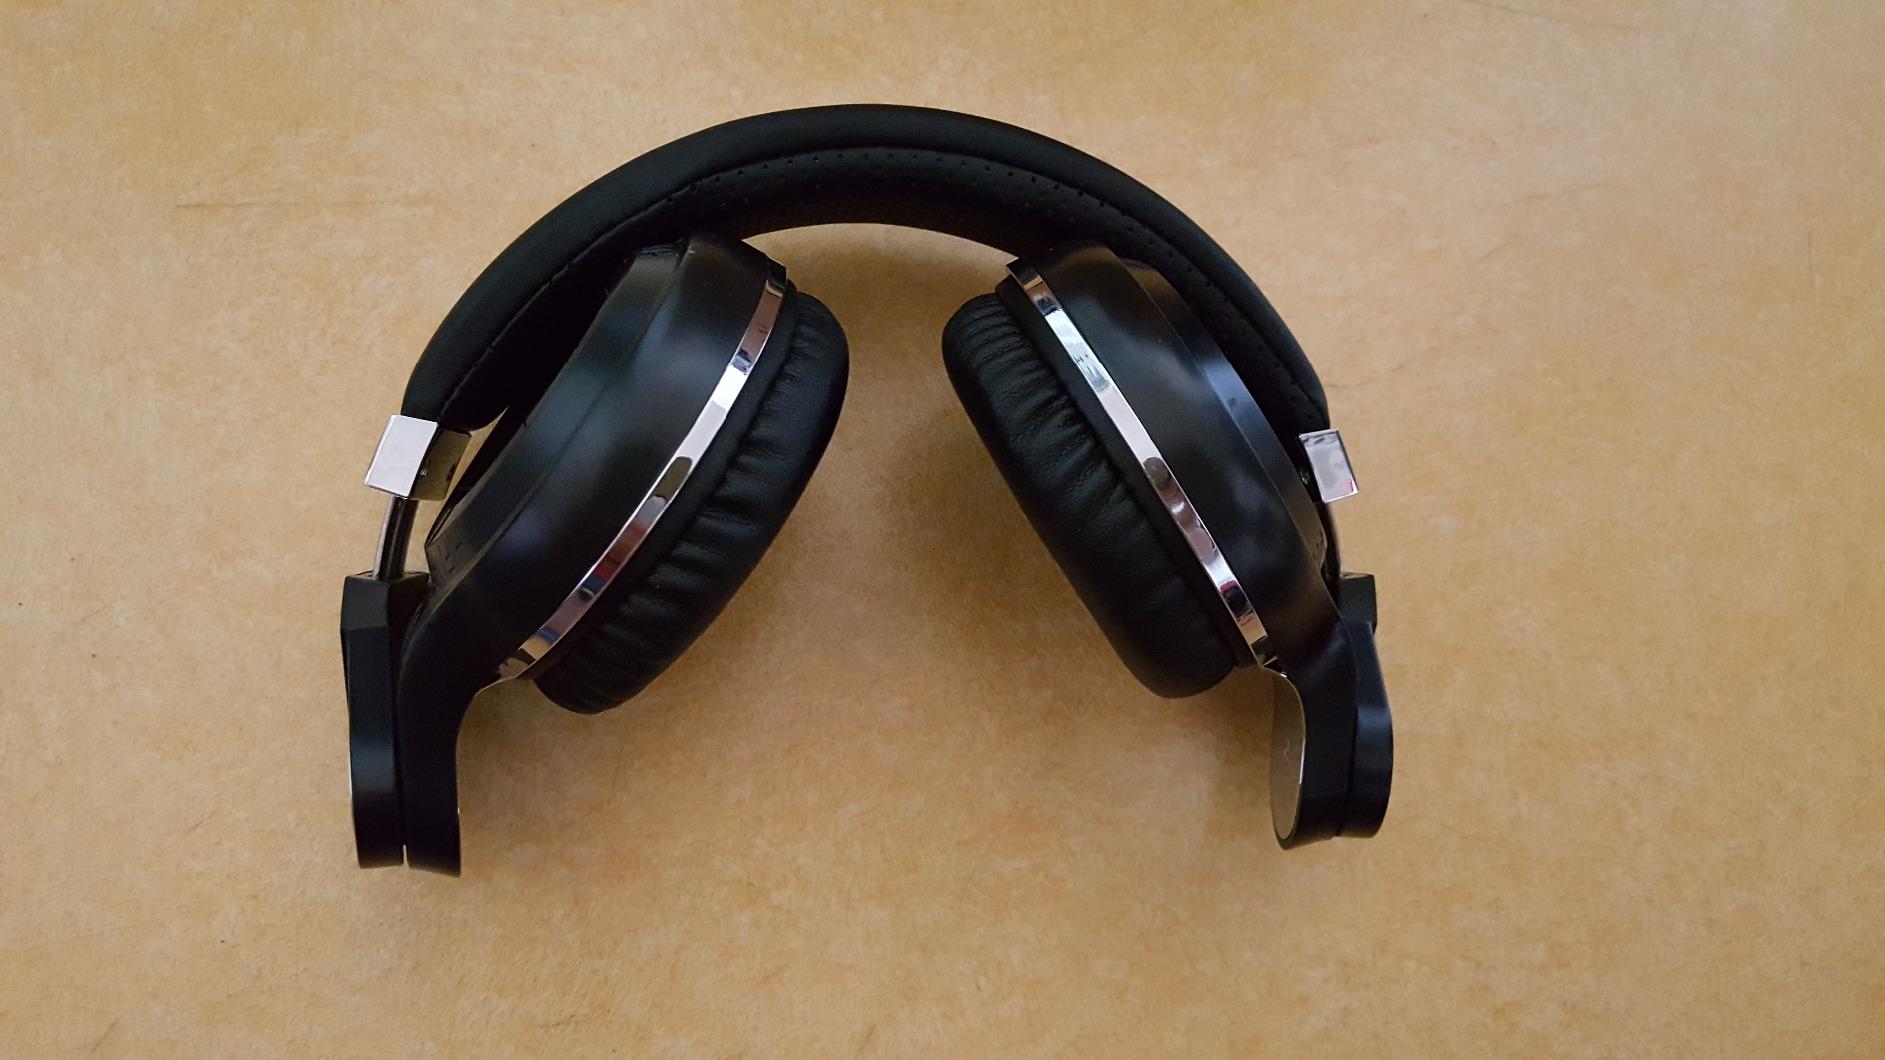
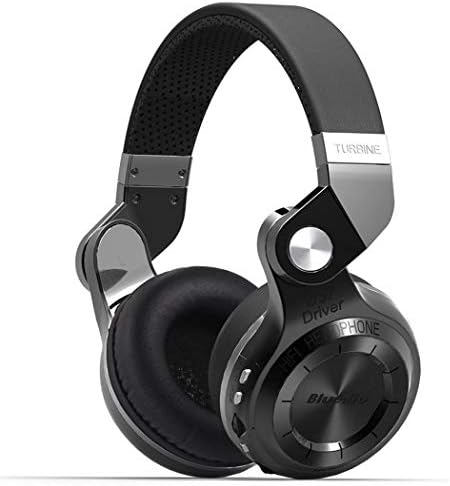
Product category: headphones
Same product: no